Newport Canners

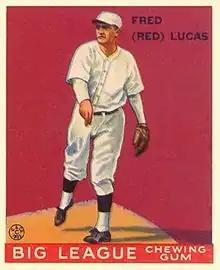
Red Lucas was player-manager of the 1942 team.

Returning permanently to Newport as an unaffiliated team in 1941, the Canners finished with a franchise-best 66–52 (.559) mark, again qualifying for the playoffs. Newport was eliminated in the semifinals by the Elizabethton Betsy Red Sox, 3–2. The Canners reaffiliated with Washington for the 1942 season. On June 14, Greeneville surrendered its franchise to the league due to poor attendance, and league directors subsequently voted to drop Newport due to its distance from the remaining clubs and so as to maintain an even four-team league. The club maintained their expulsion was against the league's constitution, and remained in the circuit until being forced out on June 26. Their final game that day was a 12–0 home loss to the Union City Dodgers. Their season record was 19–28 (.404). Over six years of competition in the Appalachian League, the Canners accumulated a 258–354 (.422) record. The city did not field another team from 1943 to 1947.